Bayshore Route

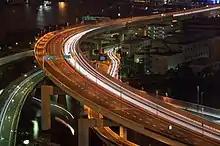
Elevated roads lit up at night

The Bayshore Route is a tolled expressway in the Shuto Expressway network of the Greater Tokyo Area and the only route of the network that serves Chiba Prefecture. It is called Route B after its name in English, Bayshore. The road was constructed by the Metropolitan Expressway Company as a motorway to add capacity to the existing National Route 357. It now runs parallel to the older road, which is used by more local traffic. For administrative purposes, the expressway is also designated on prefecture-level as Route 294 by Chiba Prefecture, Kanagawa Prefecture and Tokyo.